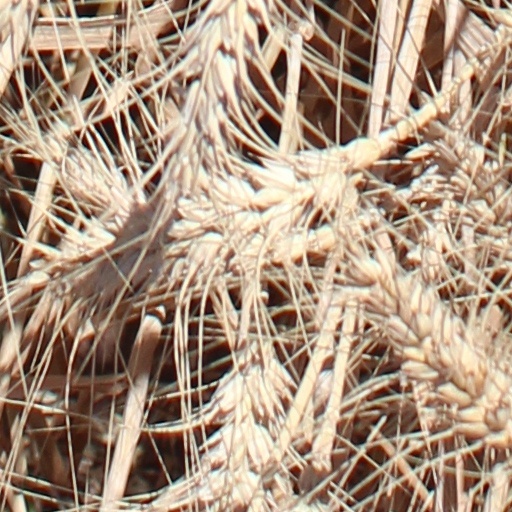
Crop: wheat